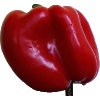
Label: Pepper Red 1